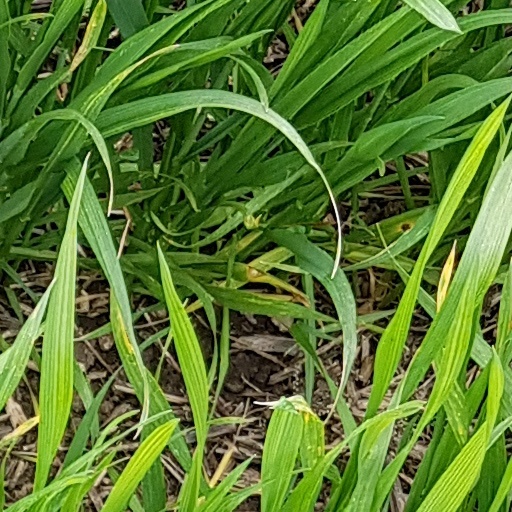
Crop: wheat